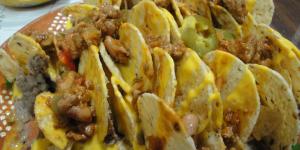
nachos con chili y queso